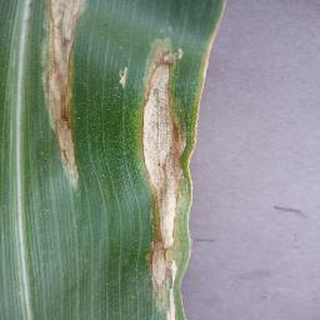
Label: corn_northern_leaf_blight